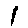
Label: 1